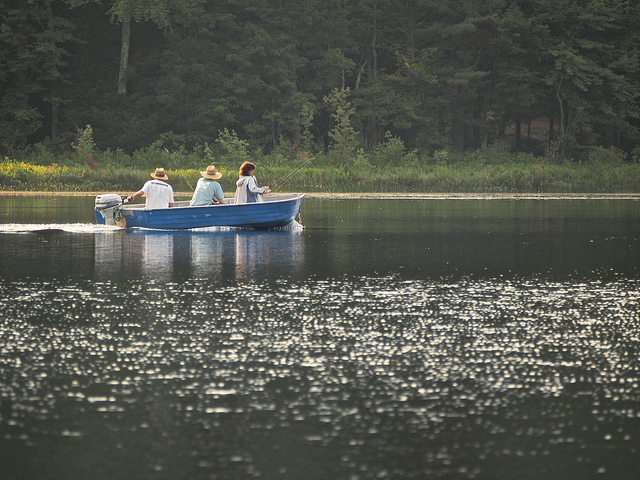
Three people in a small fishing boat fishing.

A family fishing from a boat on a lake.

Two men and one woman in a boat on a placid body of water.

Three people are in a boat on a lake.

A small boat with people in the water.